Atacama Large Millimeter Array

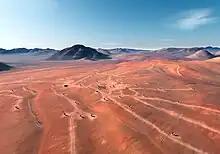
An artist's impression of ALMA

ALMA has its conceptual roots in three astronomical projects: the Millimeter Array (MMA) of the United States, the Large Southern Array (LSA) of Europe, and the Large Millimeter Array (LMA) of Japan.